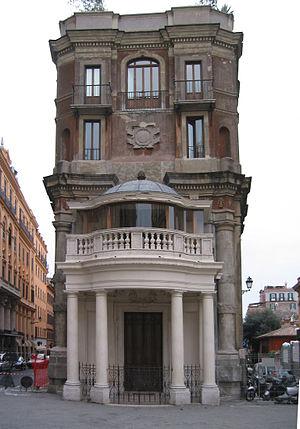
Le palais Zuccari à Rome est une maison d'habitation étroite à l'angle des Via Gregoriana et Via Sistina, voies qui amènent à la Piazza della Trinita dei Monti, près de l'église de la Trinité-des-Monts.